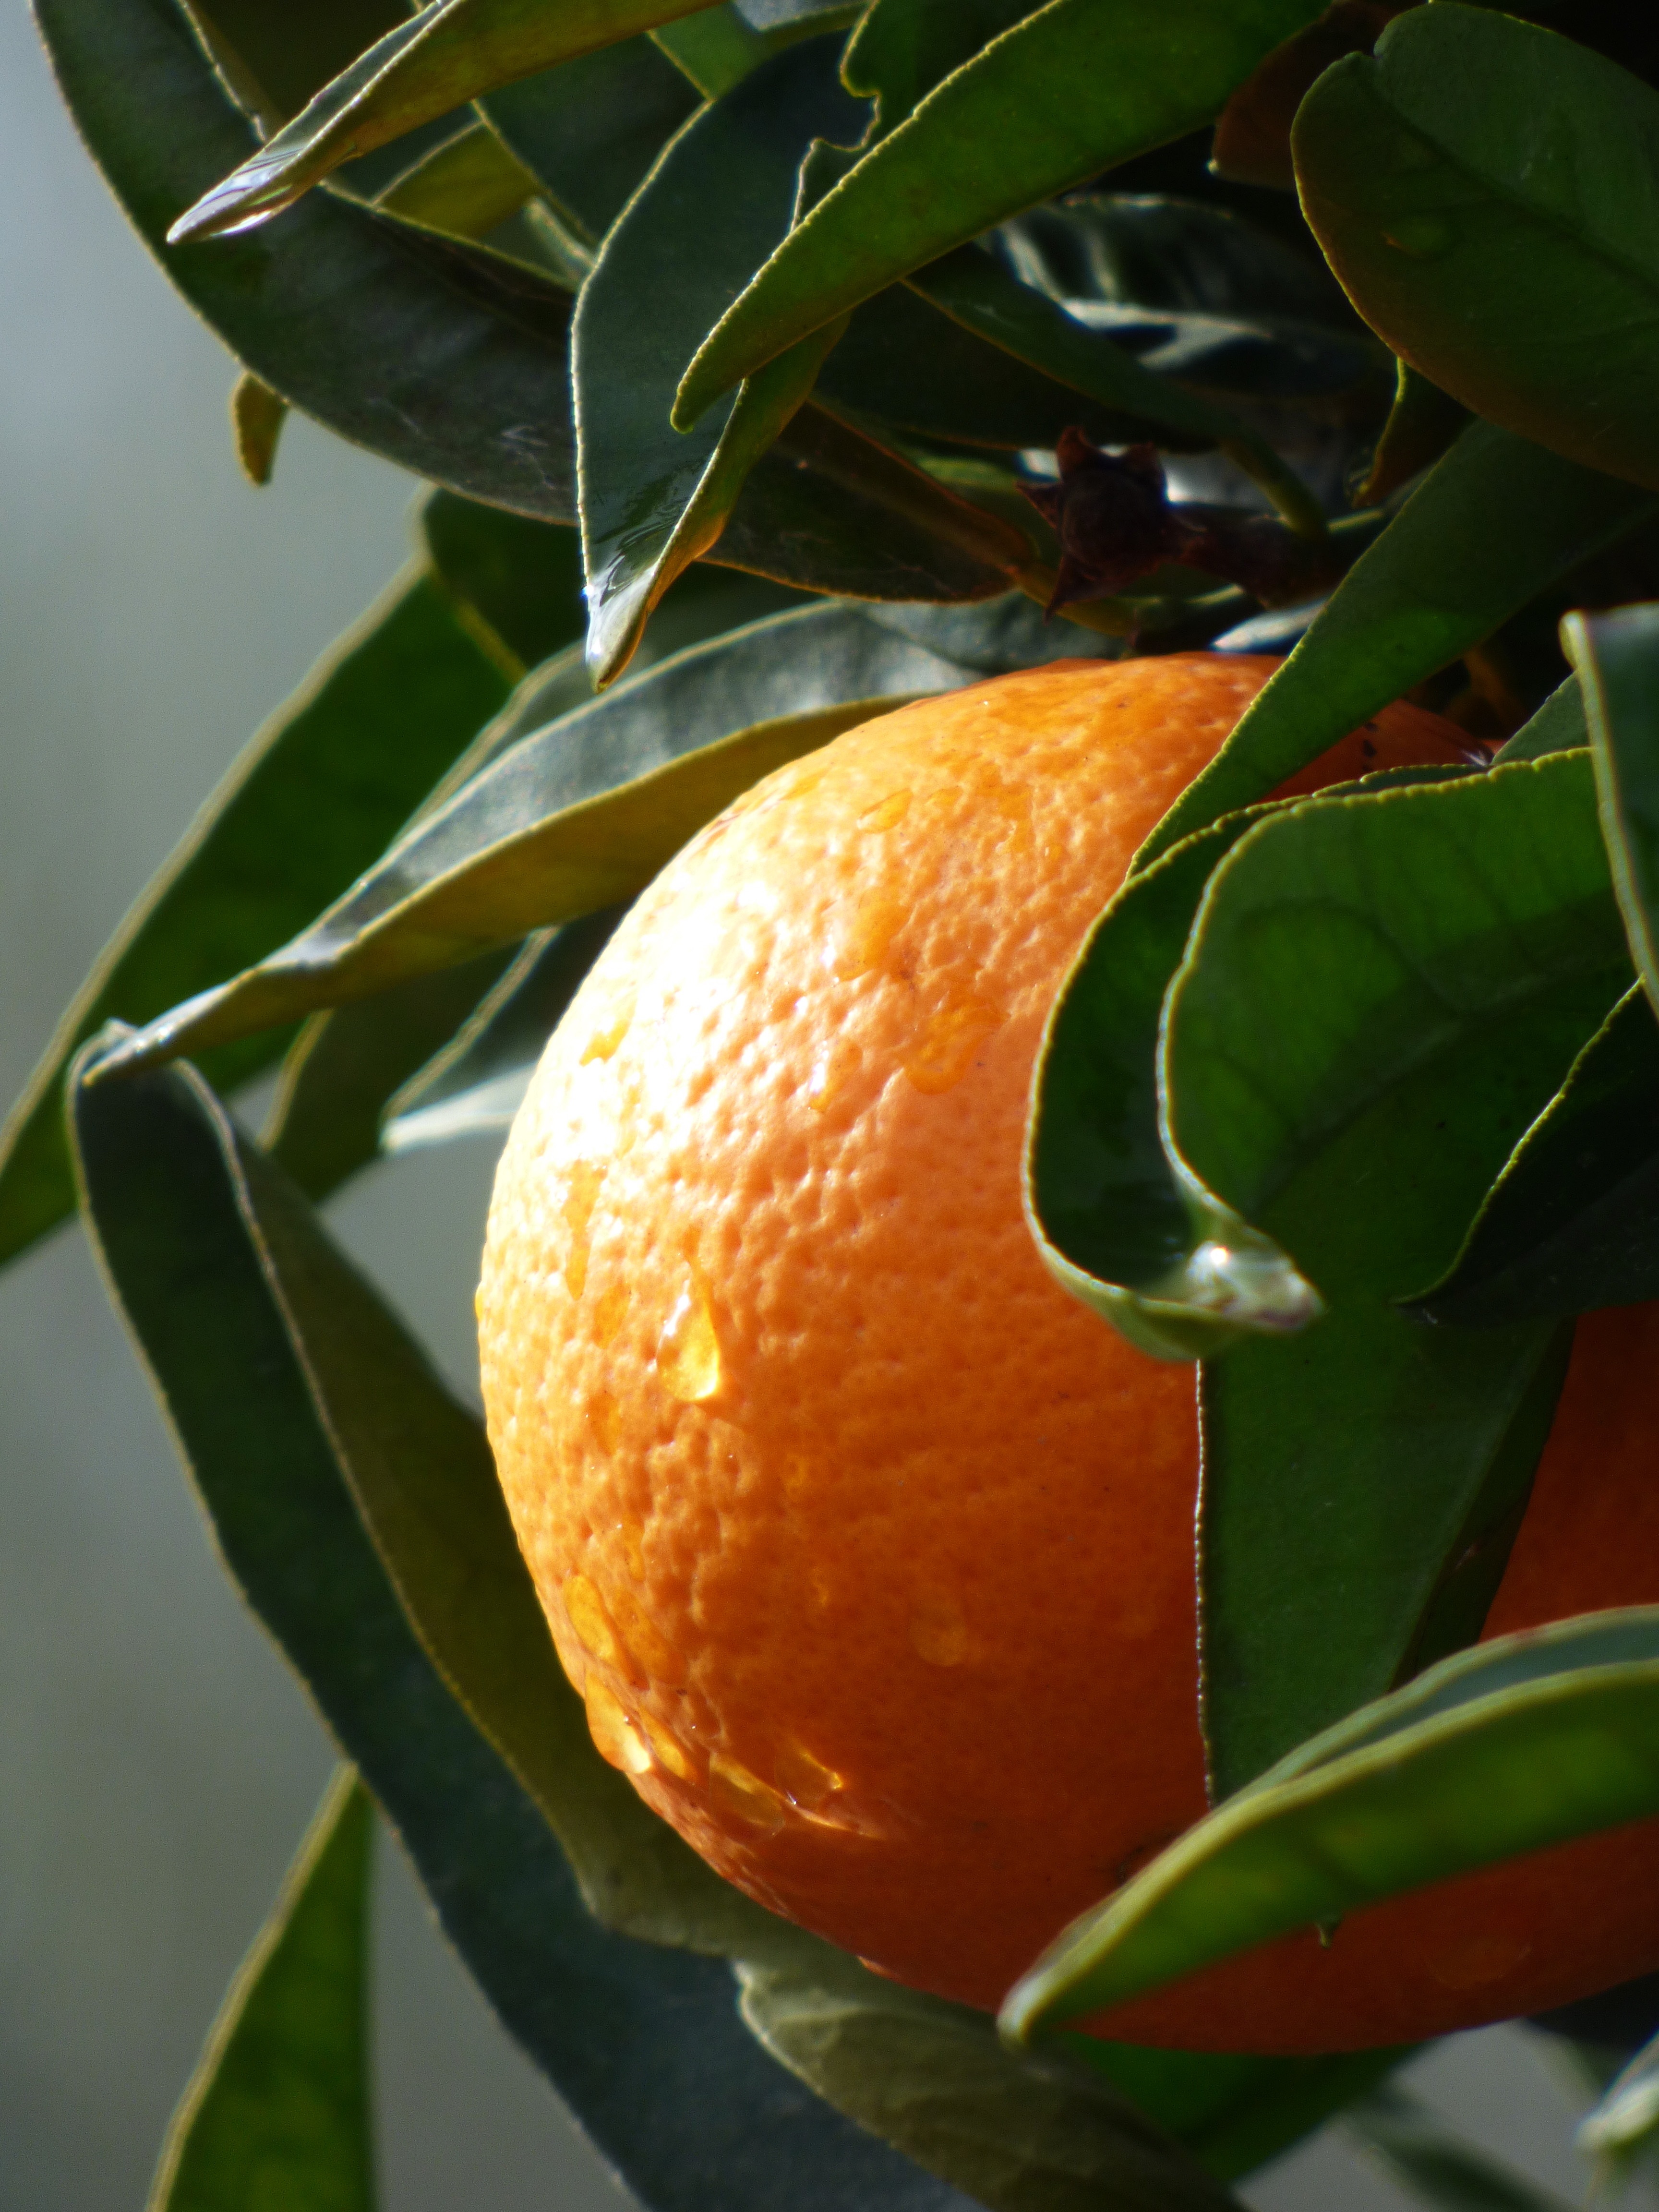
branch, plant, fruit, leaf, flower, orange, food, produce, fresh, flora, seasoning, tangerine, drops, clementine, naranjo, citron, citrus, mature, flowering plant, citric, bitter orange, mandarin orange, land plant, tangelo, yuzu, calamondin